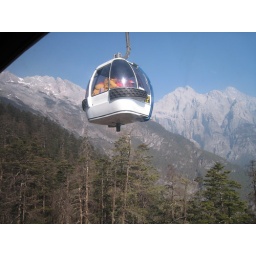
ride up mountain in cable car